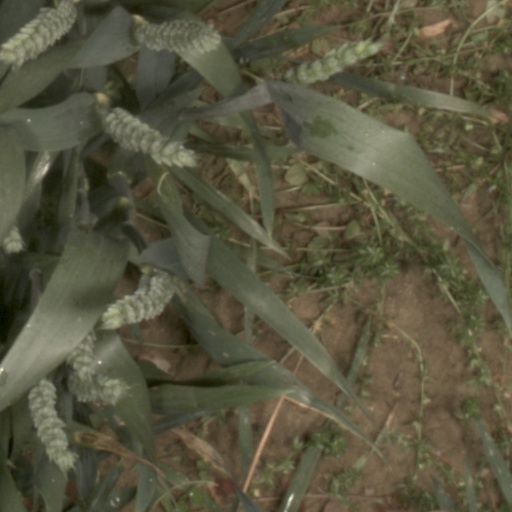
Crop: wheat